Franklinton (Columbus, Ohio)

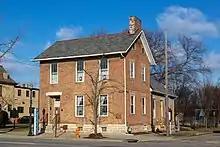
Gen. William Henry Harrison Headquarters in Franklinton

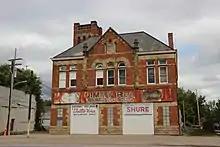
Engine House No. 6, a city fire station from 1892 to 1966

The replatted town was laid out in blocks that contained four lots in a square, with each lot measuring 99' wide by 115' deep. To encourage people to move to the new settlement, Sullivant offered free land for anyone willing to build a house along Gift Street, near the eastern edge of his plat. Along with platting and settling the town, Sullivant also built several structures out of brick and glass from Philadelphia. These buildings included a courthouse, a brick home to impress Starling (who was wed to Sullivant in 1801), a brick church and the first bridge across the Scioto River.